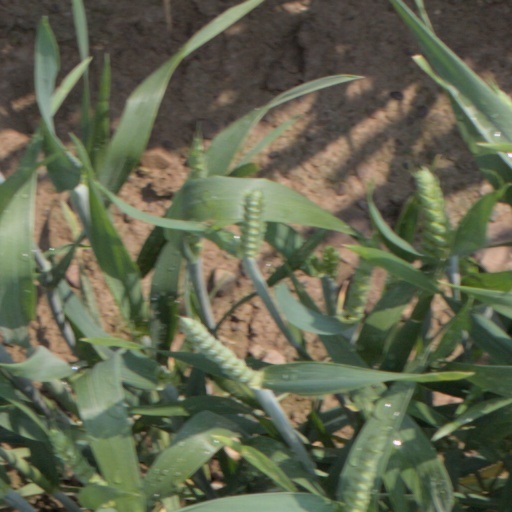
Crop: wheat